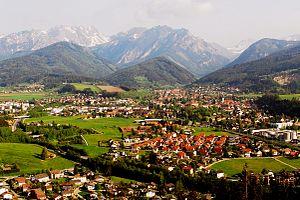
Trofaiach est une commune autrichienne du district de Leoben en Styrie.